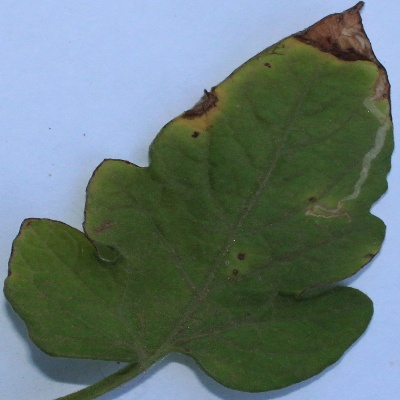
Crop: Tomato
Condition: leaf blight